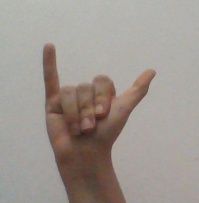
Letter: ya